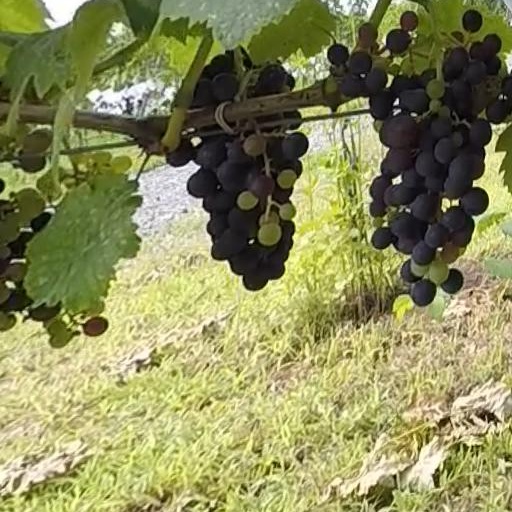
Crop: grape